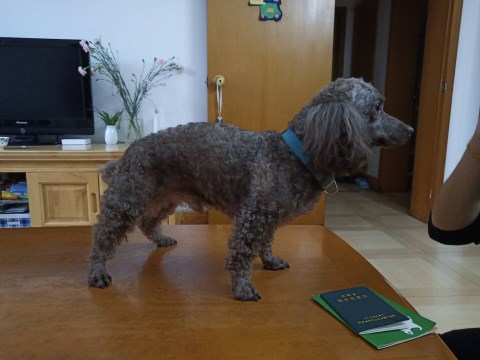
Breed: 7449-n000128-teddy